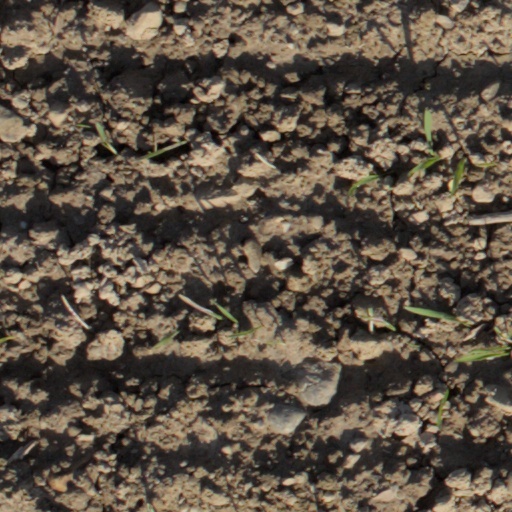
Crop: wheat